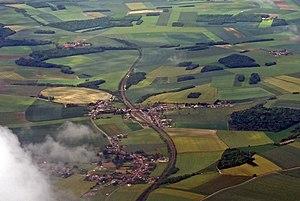
Vue aérienne de Bacouël et de la gare de Breteuil-Embranchement (Oise), France.
La ligne de Breteuil-Embranchement à Breteuil-Ville est une ligne de chemin de fer française du département de l'Oise, à écartement standard et à voie unique qui relie la gare de Breteuil-Embranchement, sur la ligne de Paris-Nord à Lille, à Breteuil-Ville, chef-lieu de canton du département de l'Oise.
Breteuil-Embranchement est un hameau appartenant à la commune de Bacouël, au canton de Breteuil, au département de l'Oise et à la région Hauts-de-France. Il est situé sur l'ancienne route nationale 30.